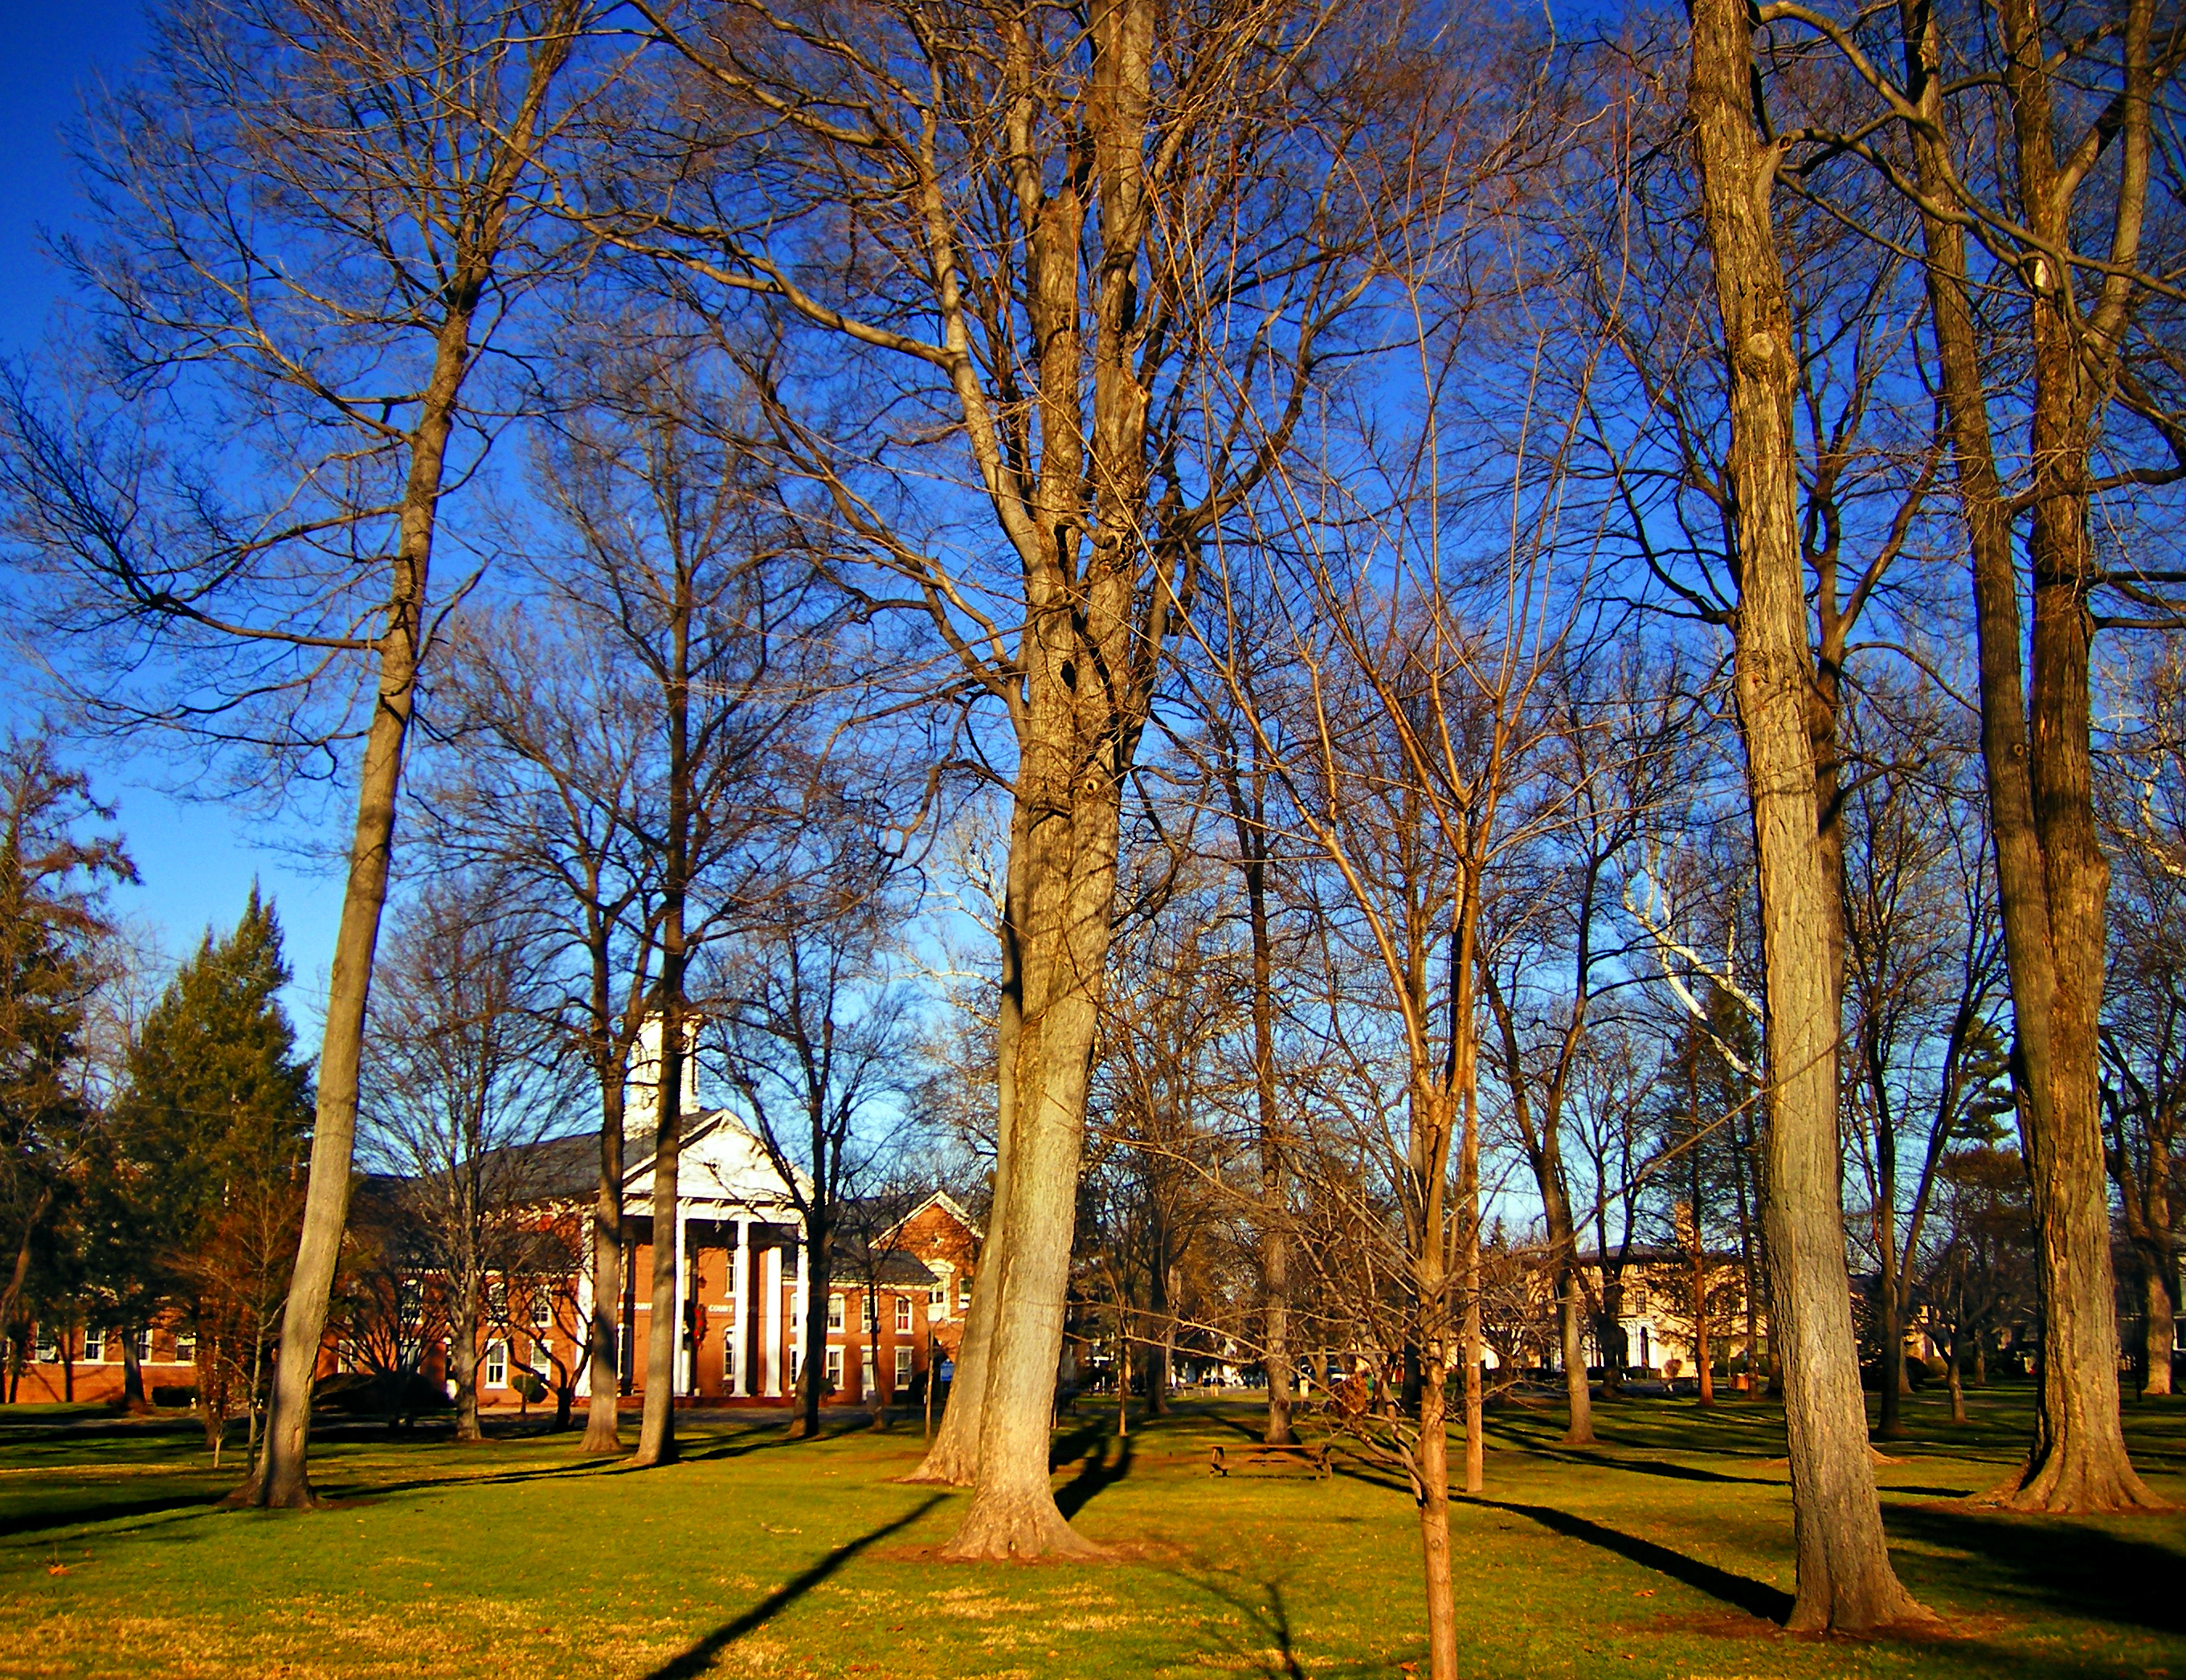
tree, nature, forest, branch, winter, plant, sunlight, morning, leaf, town, evening, autumn, park, season, trees, creativecommons, newjersey, warrencounty, brightlight, belvidere, woodland, warrencountycourthouse, woody plant